Eremophila strongylophylla

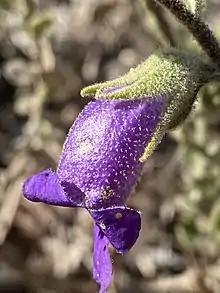
Side view of flower

Eremophila strongylophylla is a flowering plant in the figwort family, Scrophulariaceae and is endemic to Western Australia. It is a small shrub with distinctive round leaves, yellowish new growth and purple flowers which are white inside. It is similar to "Eremophila mackinlayi" and "Eremophila hygrophana" but distinguished from them by characteristics including leaf shape, and the type of hairs on its leaves and branches.